Damian Marley

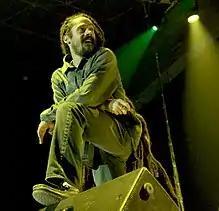
Marley in 2010

The first single, "As We Enter", was released on iTunes on 23 February 2010. It peaked at number 10 on the iTunes Hip Hop/Rap charts and number 41 on the iTunes Music charts. The single debuted at number 39 on the UK Singles Chart.